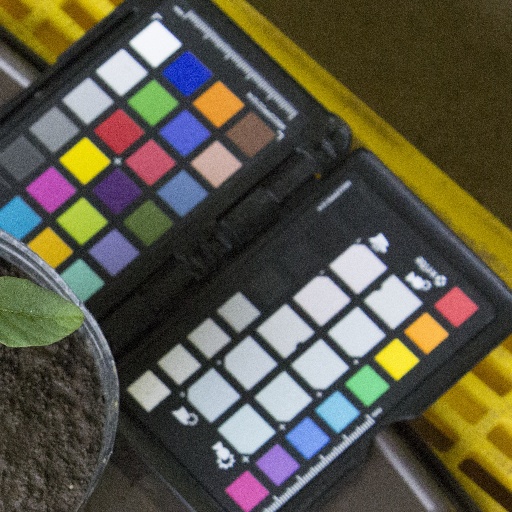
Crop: soybean